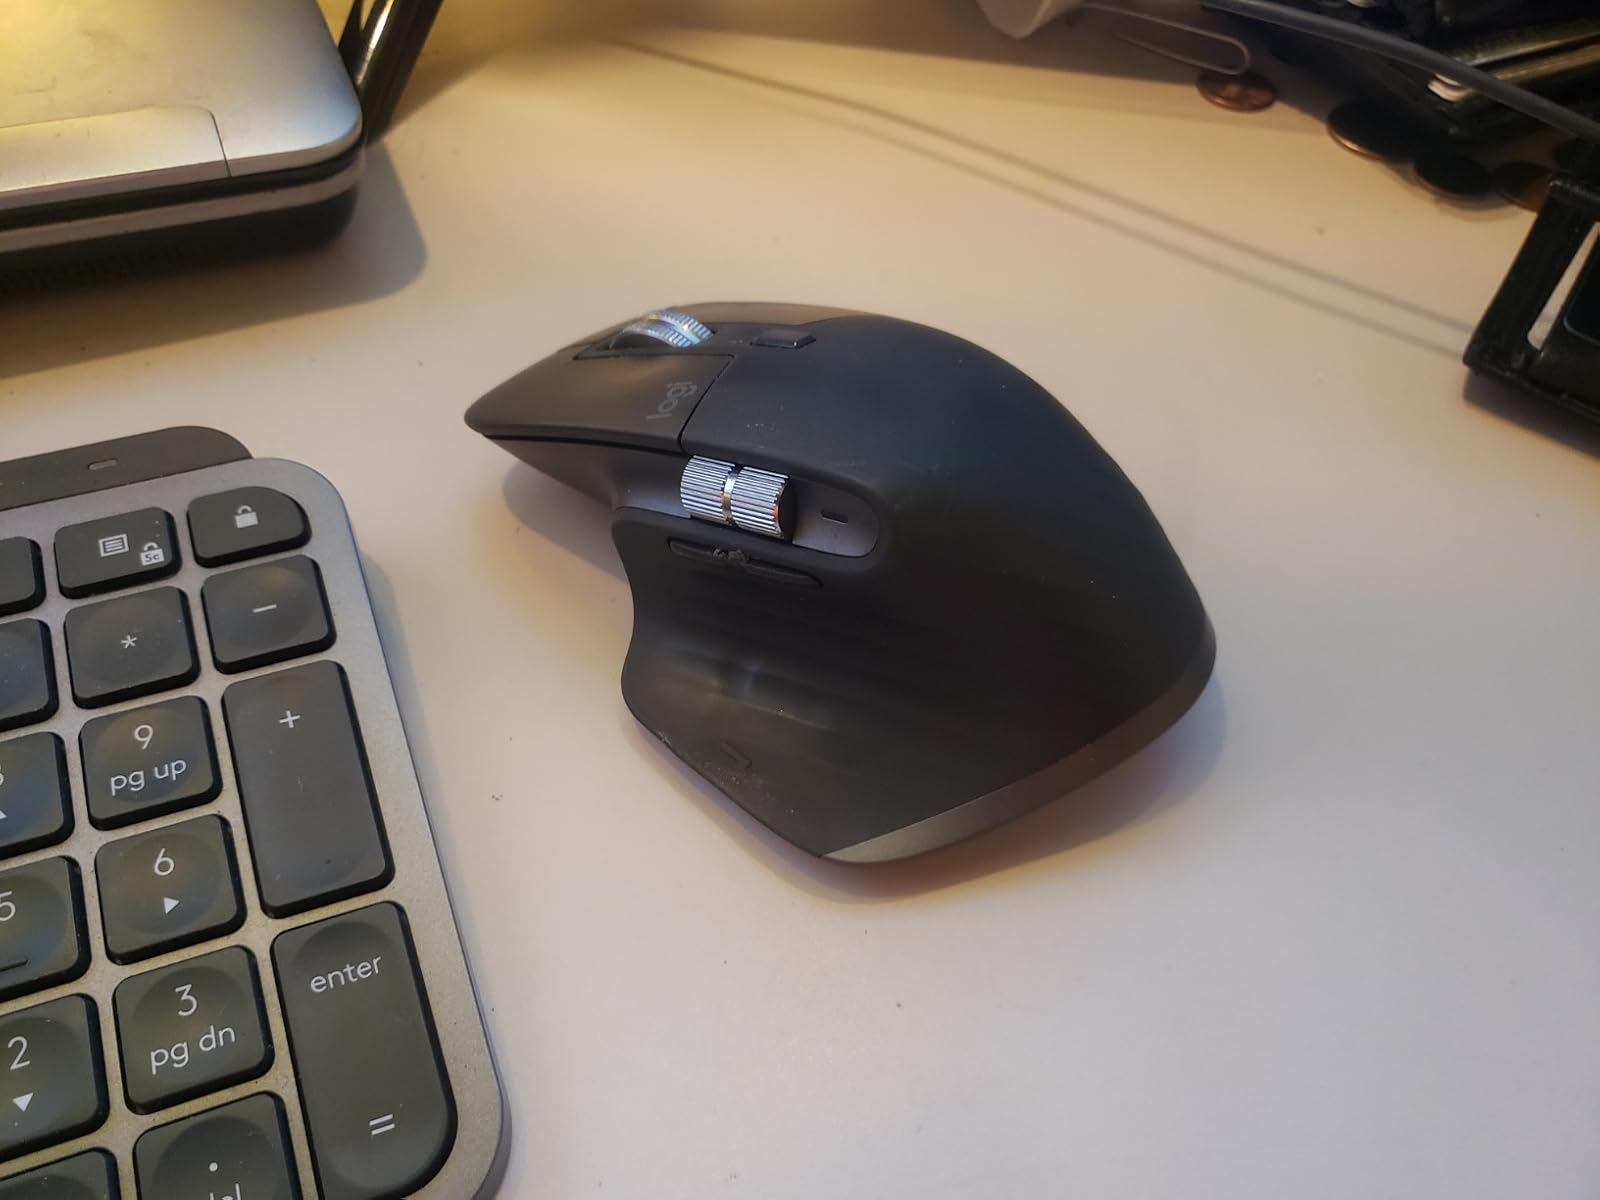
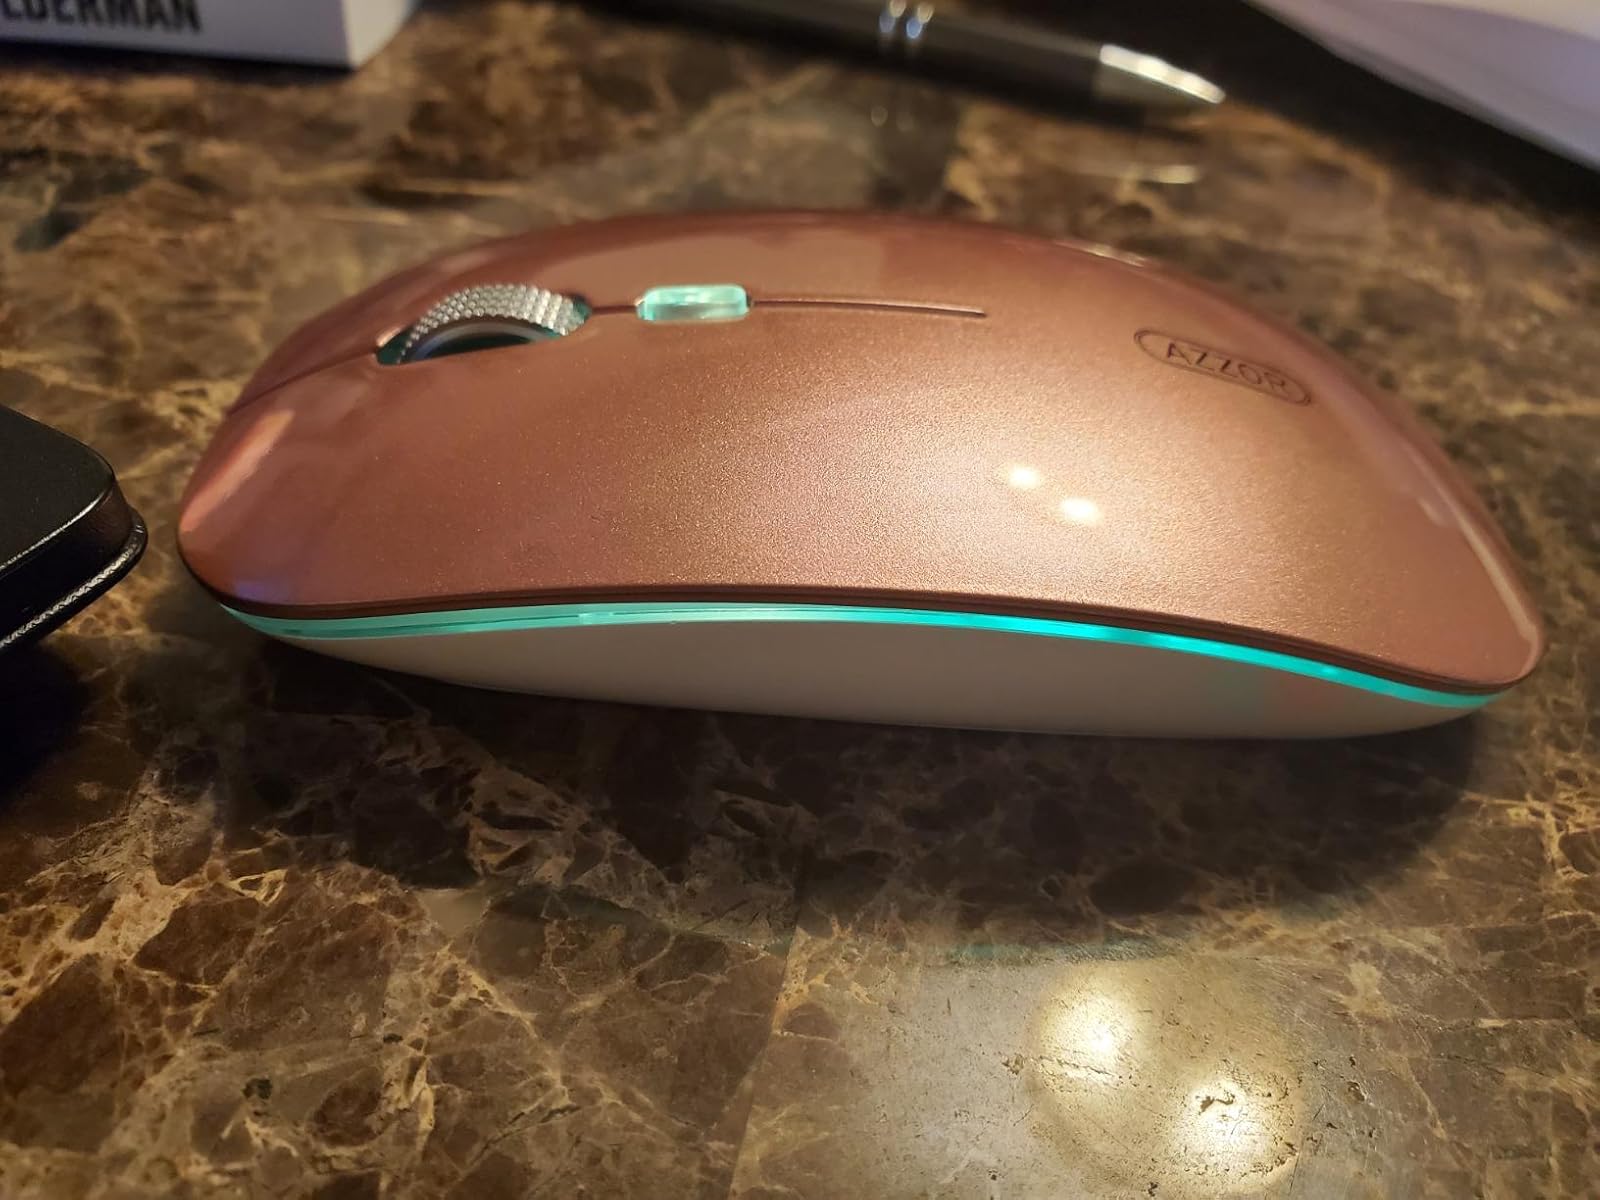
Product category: mouse
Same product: no